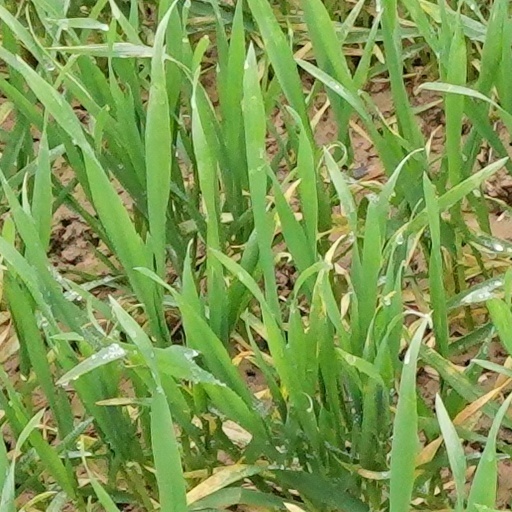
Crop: wheat